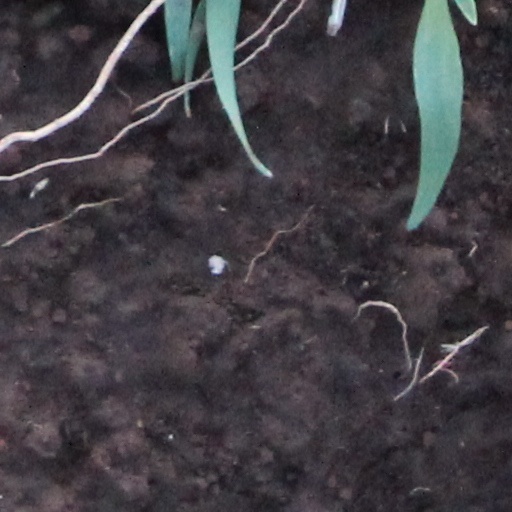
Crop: wheat